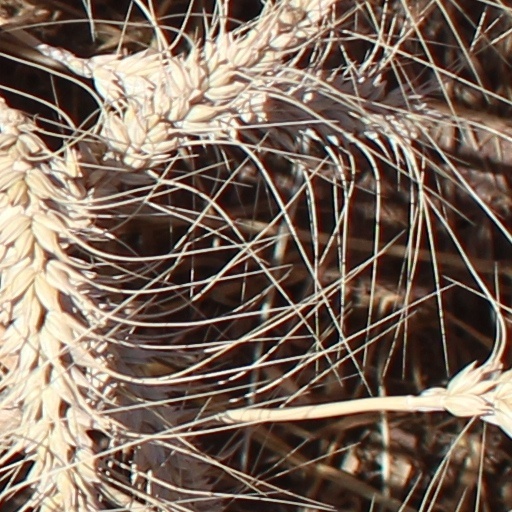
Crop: wheat